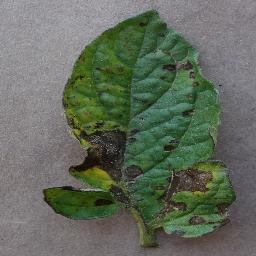
Label: Tomato___Early_blight